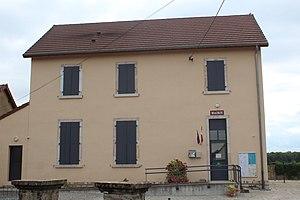
Mairie de Foulenay.